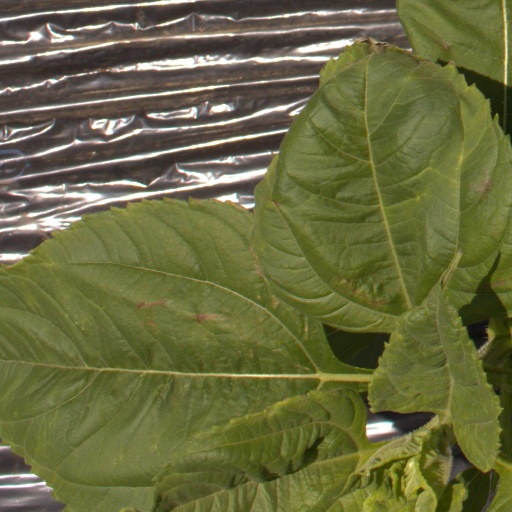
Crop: Jerusalem artichoke